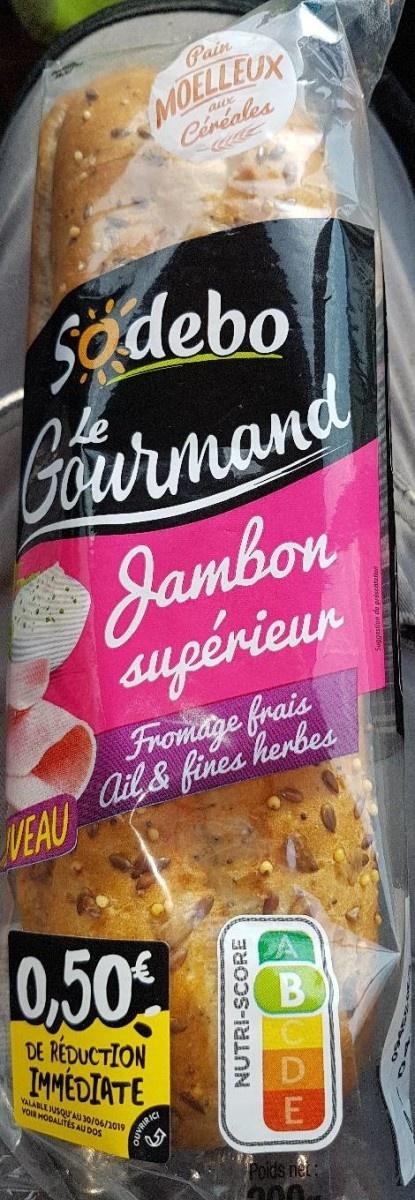
Nutri-Score label: nutriscore-b